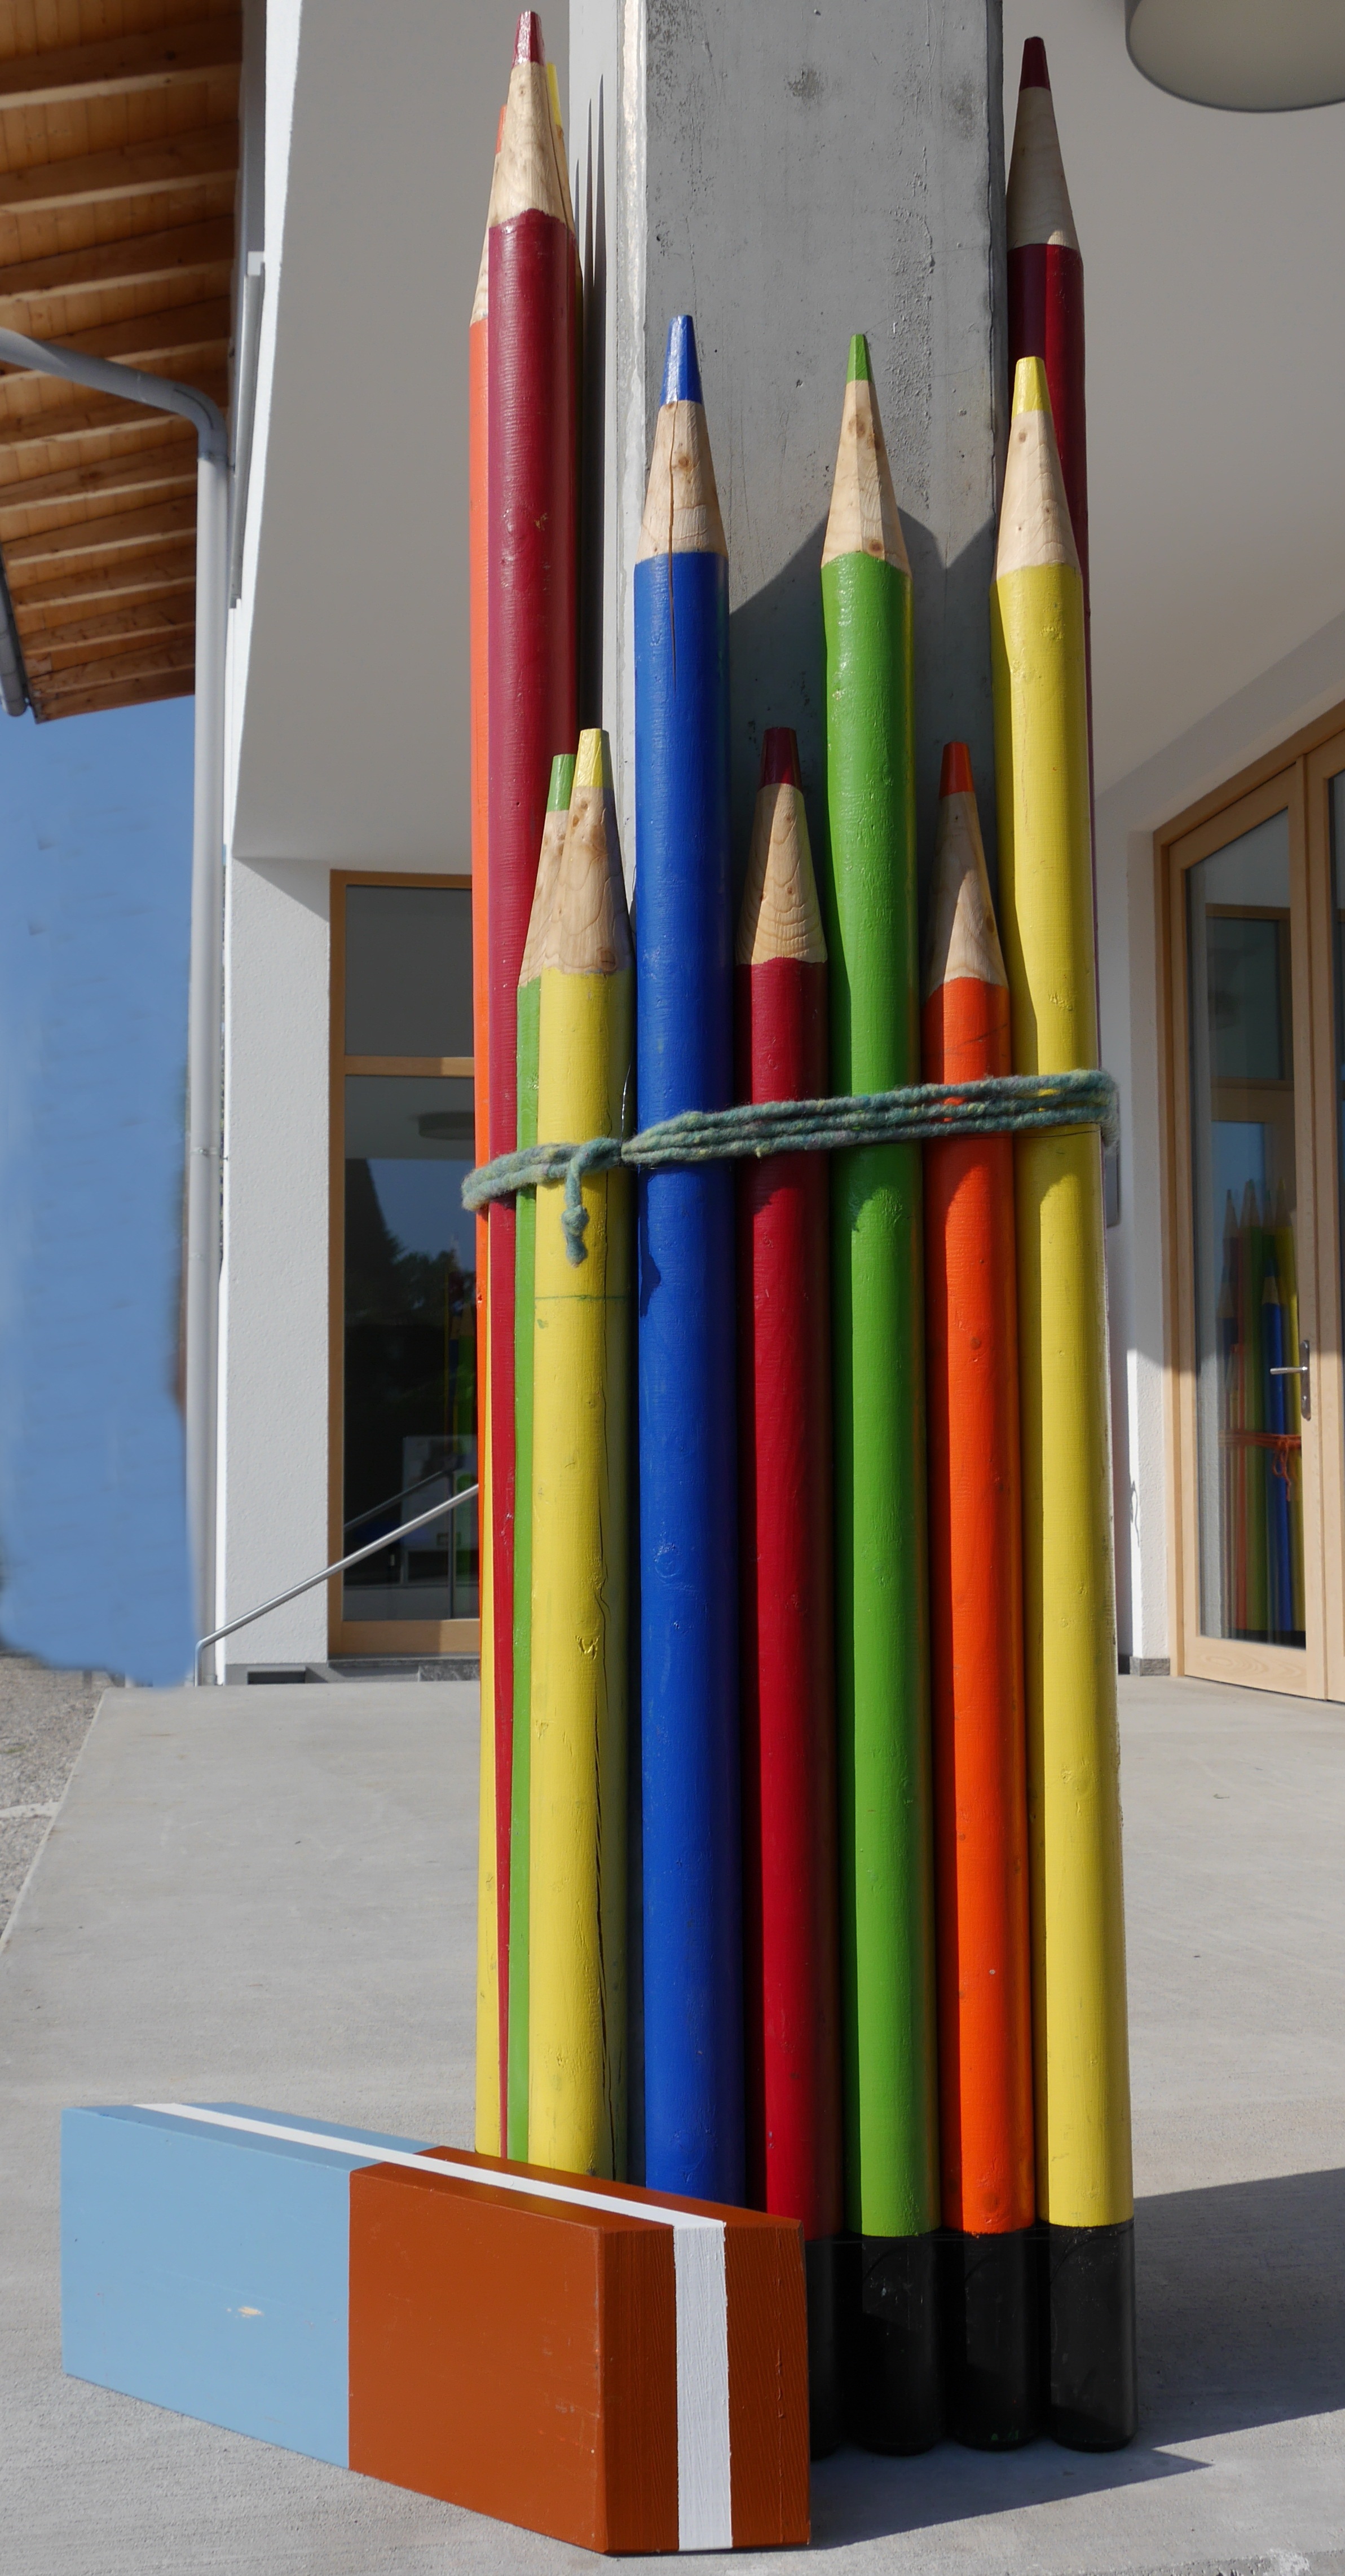
vehicle, color, eraser, carpenter, pencils, back to school